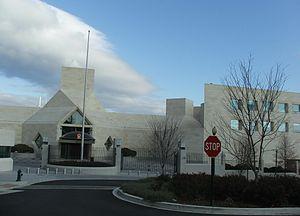
Ambassade de la R.P. de Chine à Washington, D.C. - Etats-Unis.
Ceci est une liste des représentations diplomatiques de la République populaire de Chine. La République populaire de Chine possède un vaste réseau diplomatique, qui représente les liens économiques, commerciaux, politiques, culturels et militaires importants du pays à travers le monde.